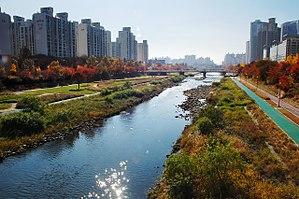
Seongnam est une ville sud-coréenne située au sud-est de Séoul.